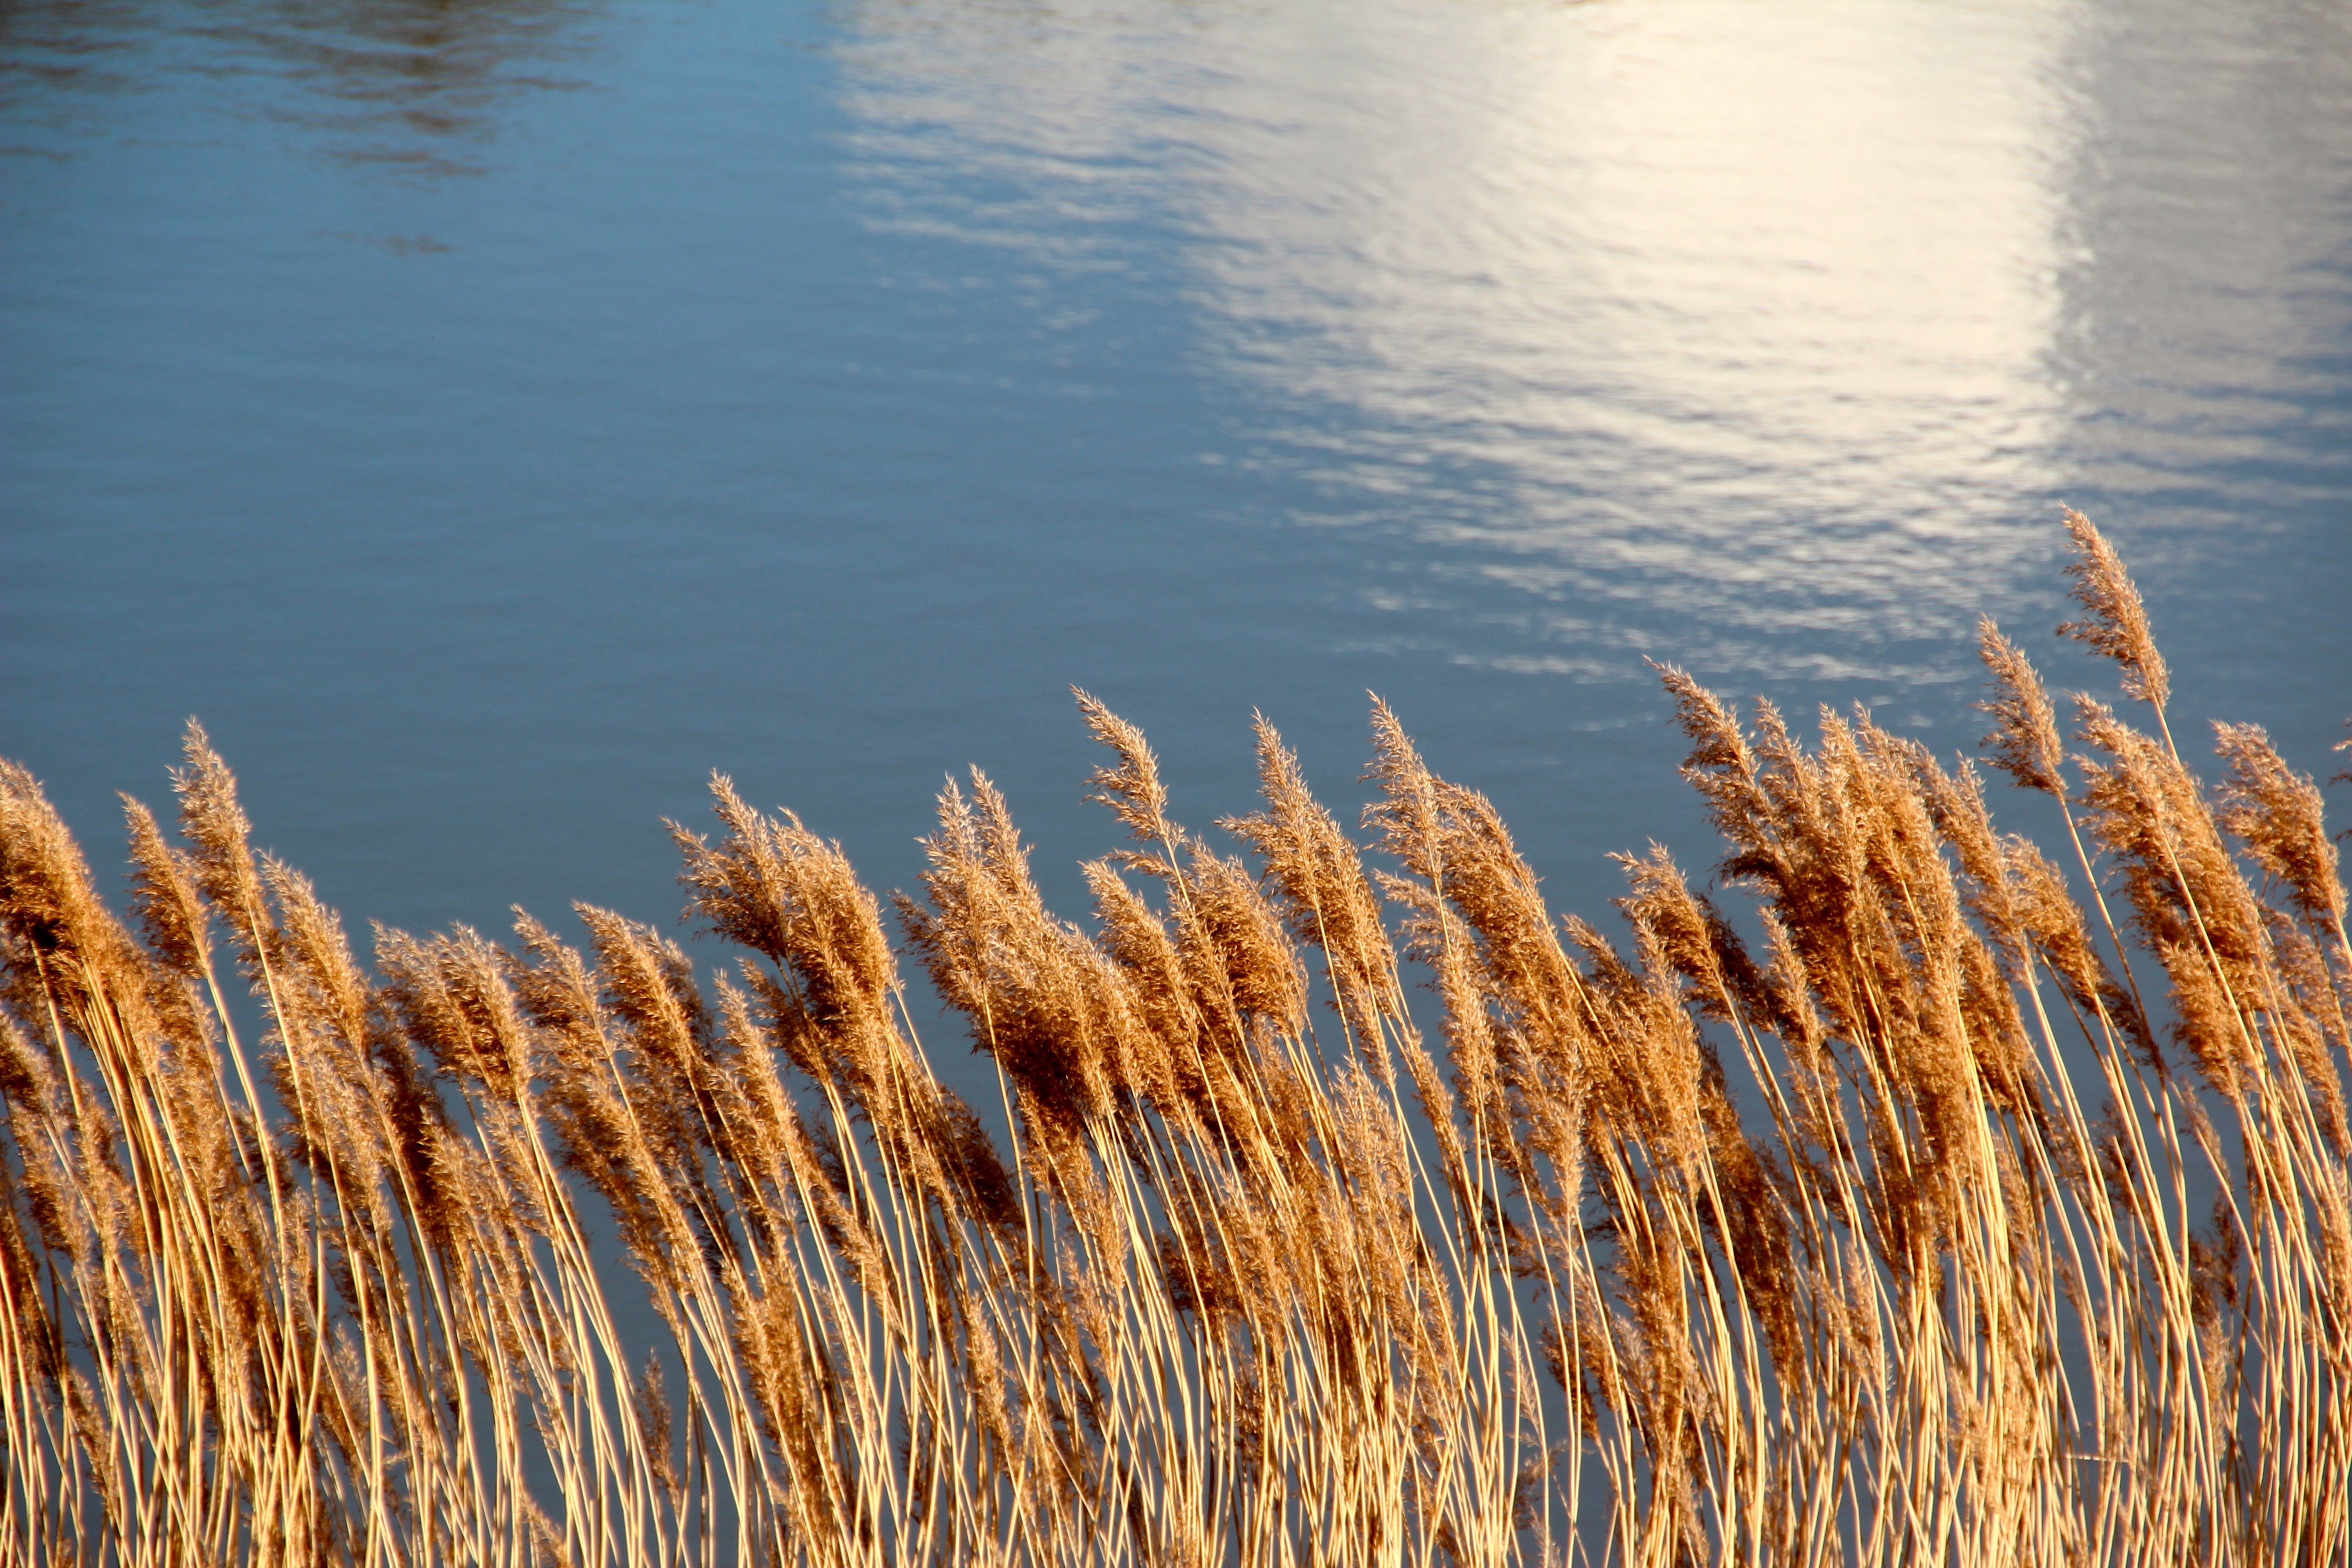
sea, tree, water, grass, branch, plant, sky, sunset, field, sunlight, lake, reed, pond, reflection, waters, flowering plant, grass family, land plant, phragmites